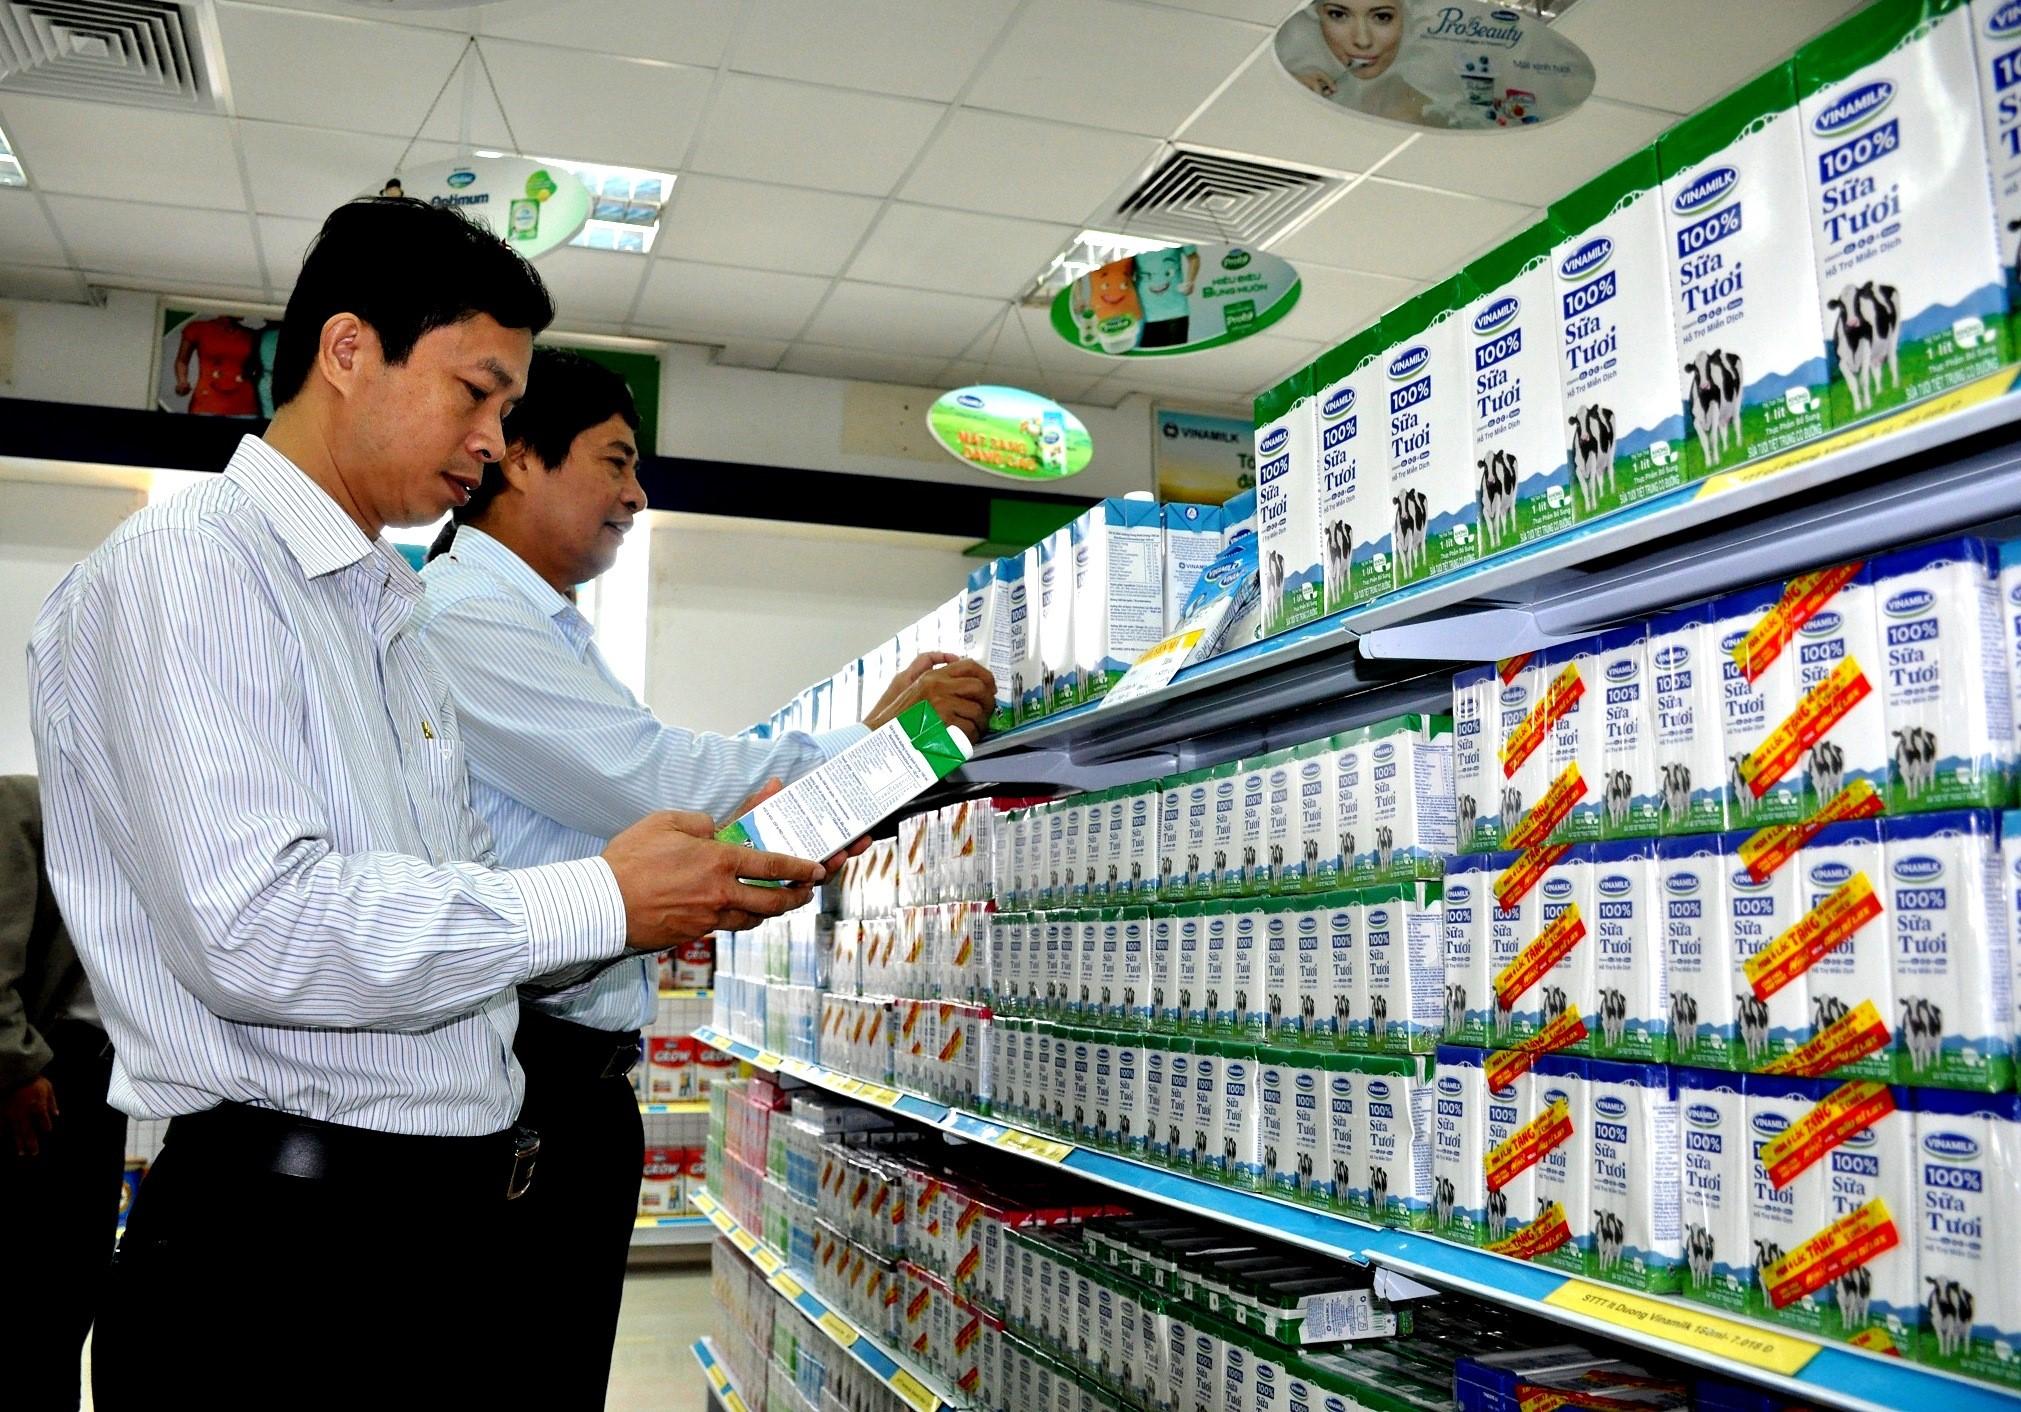
có một người đàn ông đang cầm trên tay một hộp sữa